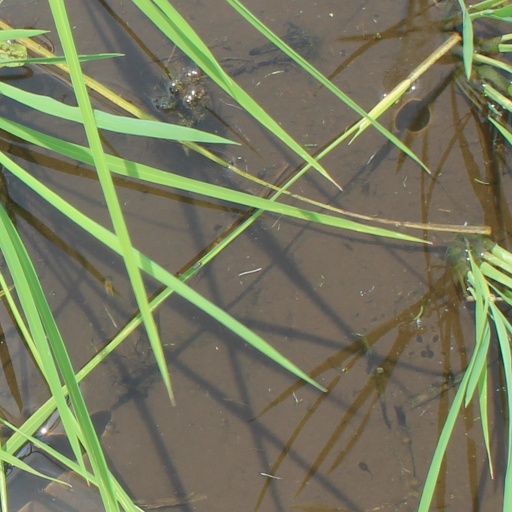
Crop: rice